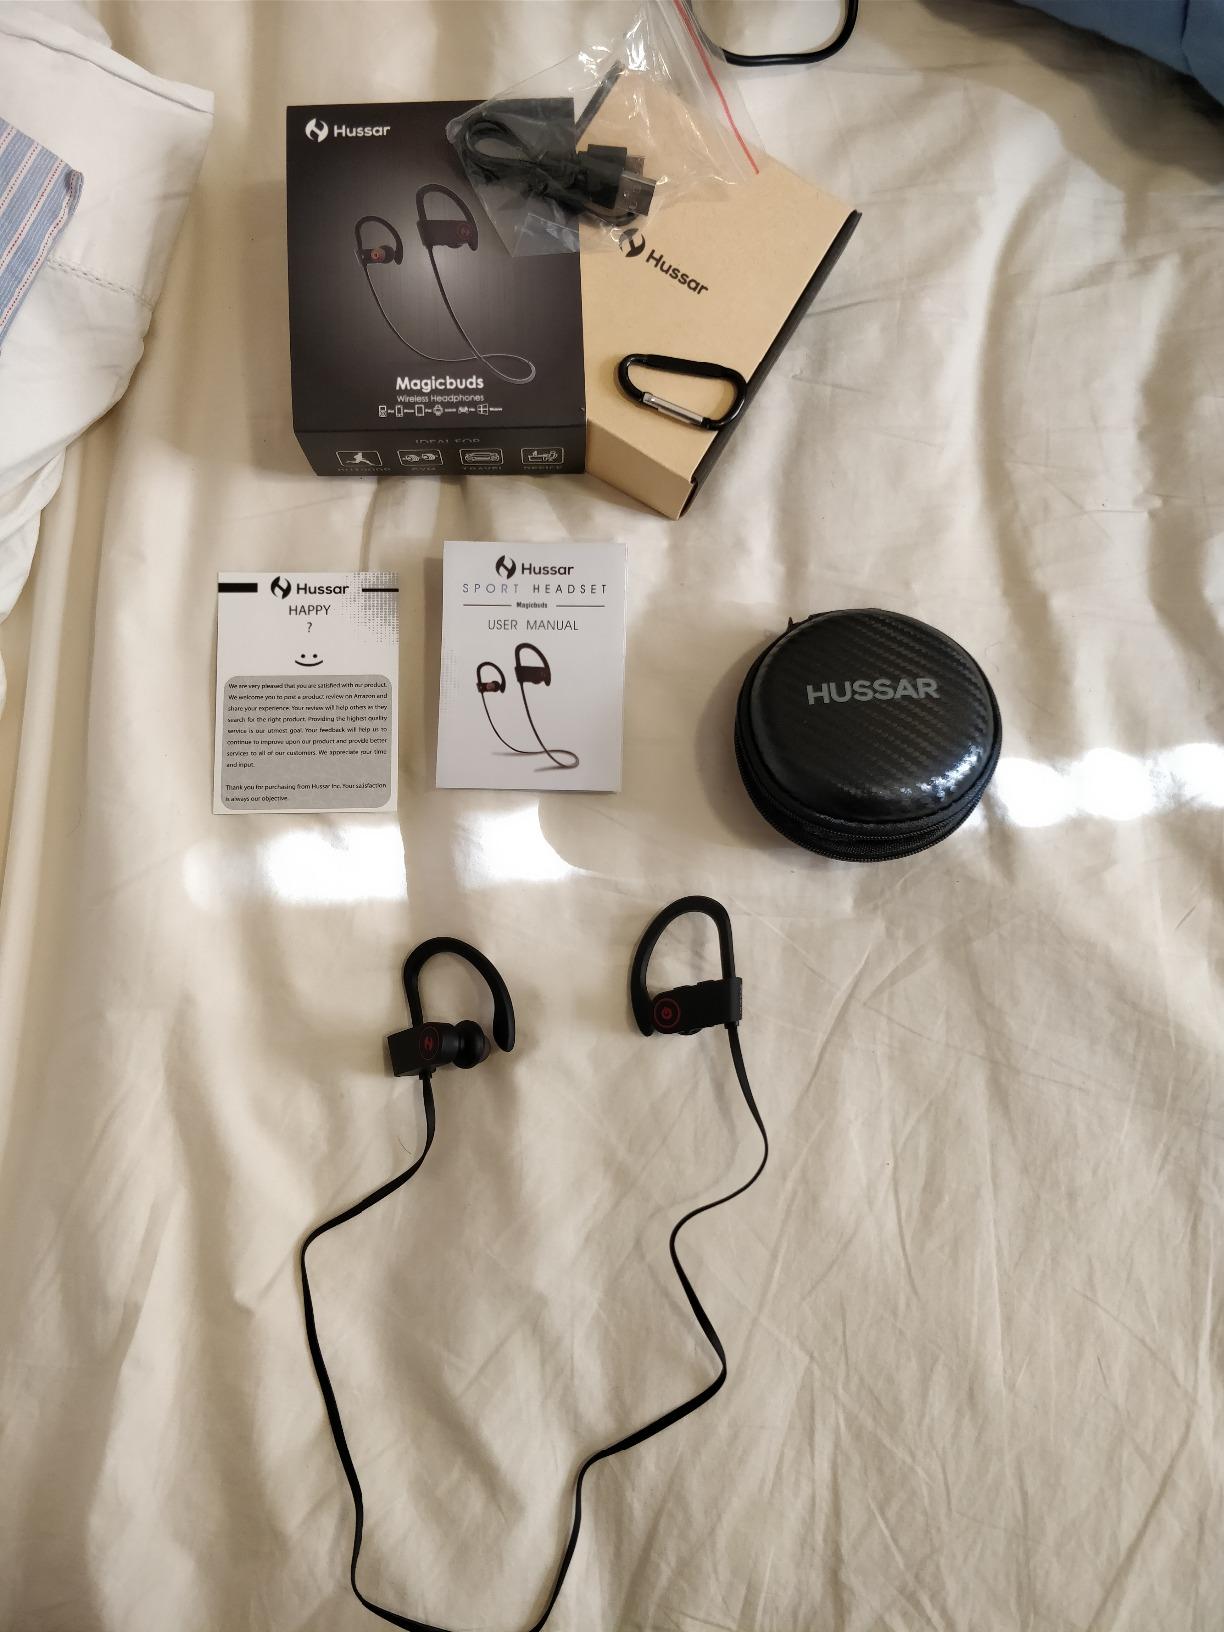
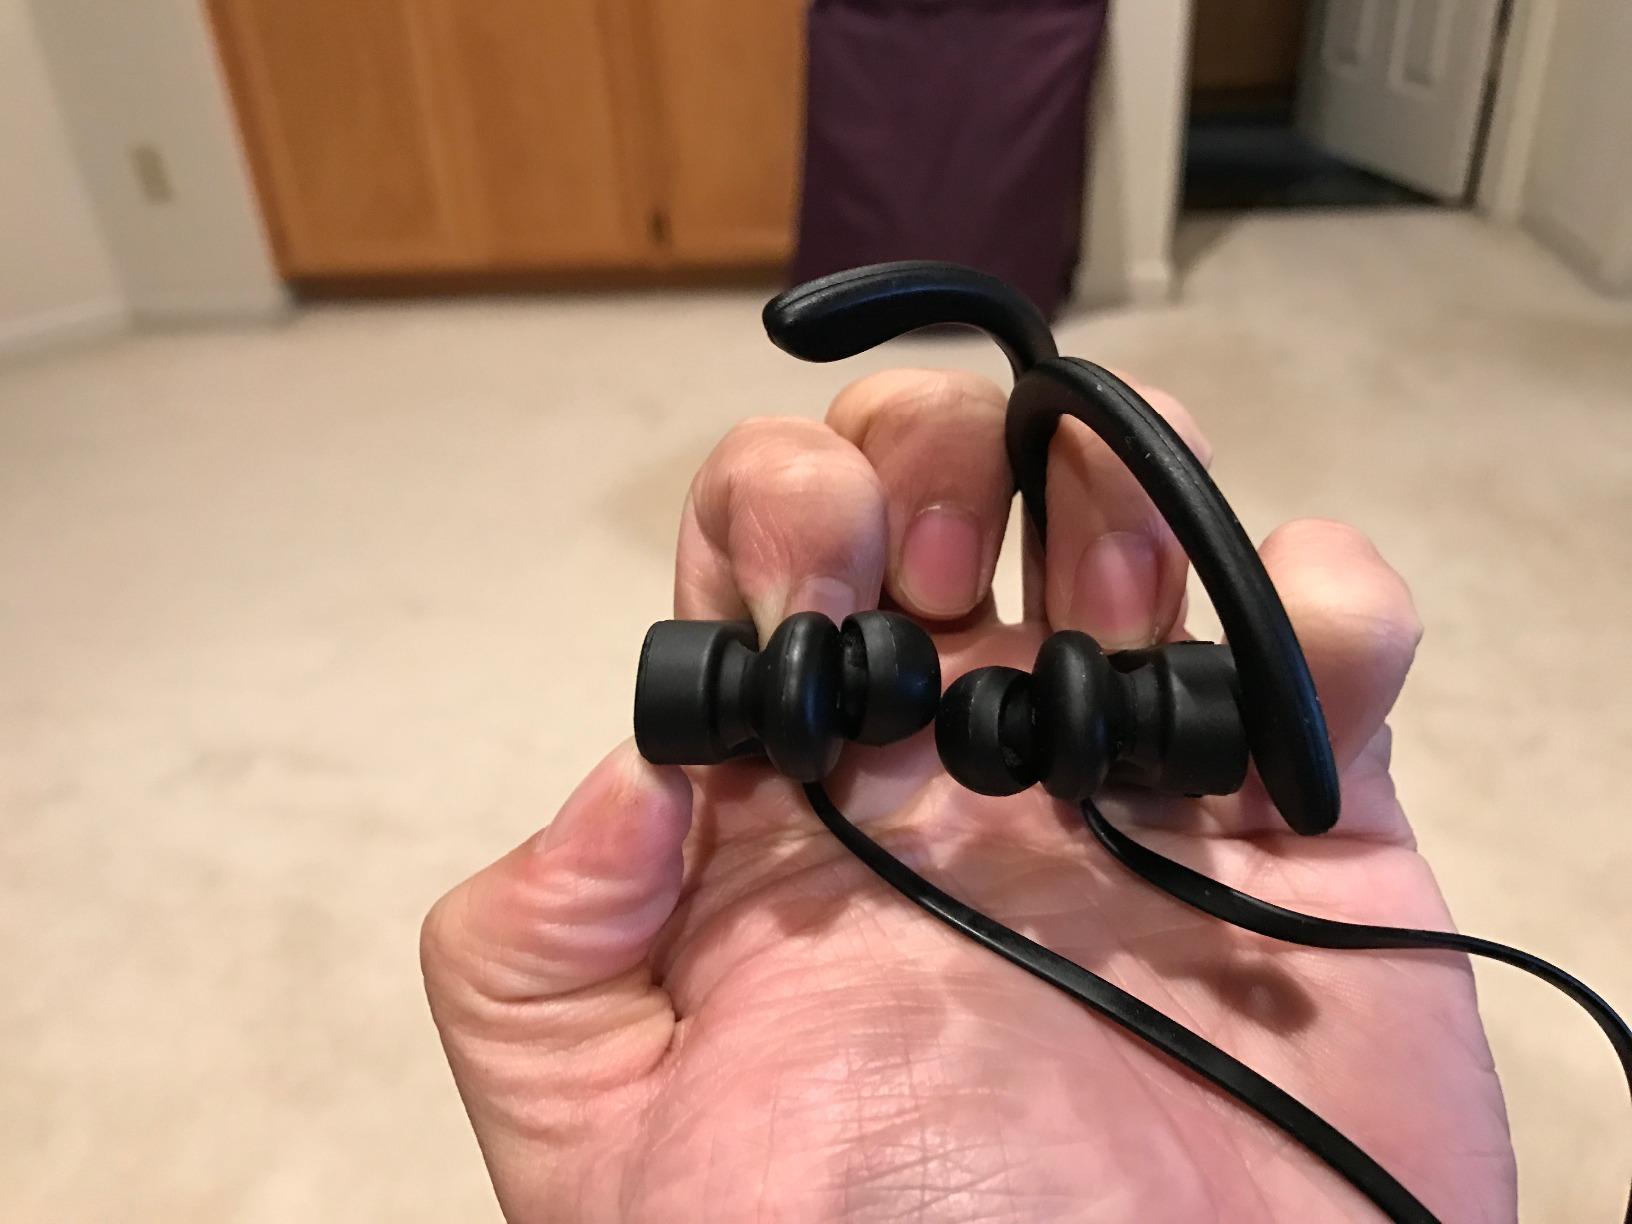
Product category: headphones
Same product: yes